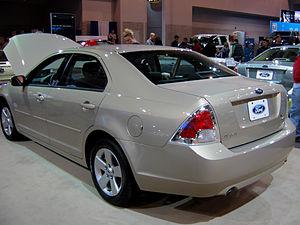
La Ford Fusion vendue sur le continent américain est une berline quatre portes conçue et produite par Ford à partir de 2005. En 2020, Ford cesse complètement la production de berlines au profit de SUV et 4x4, la Fusion n'est pas renouvelée.